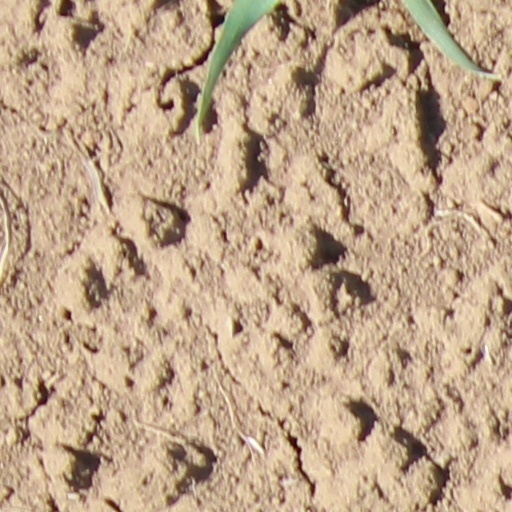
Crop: wheat